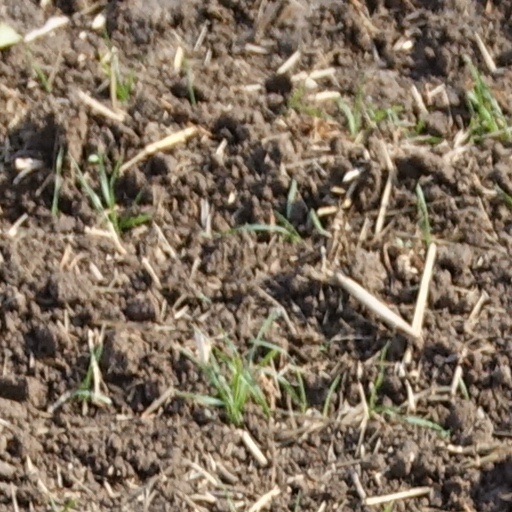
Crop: wheat